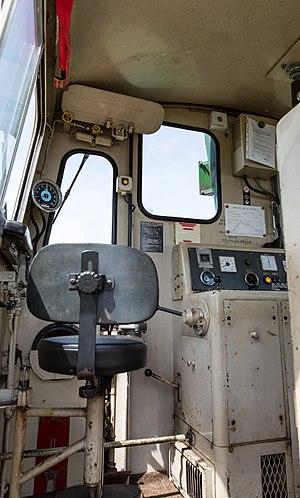
CFV Y 7771
Les Y 7400 constituent l'une des plus importantes série unifiée de locotracteurs de la SNCF, avec 488 exemplaires. Mis en service par la SNCF de 1963 à 1972, les 120 premiers ont été construits par Decauville, 105 par De Dietrich et 263 par Moyse. Ils ont été conçus pour effectuer les manœuvres dans les dépôts et les gares de triages mais aussi pour la desserte de petites lignes à faible trafic.